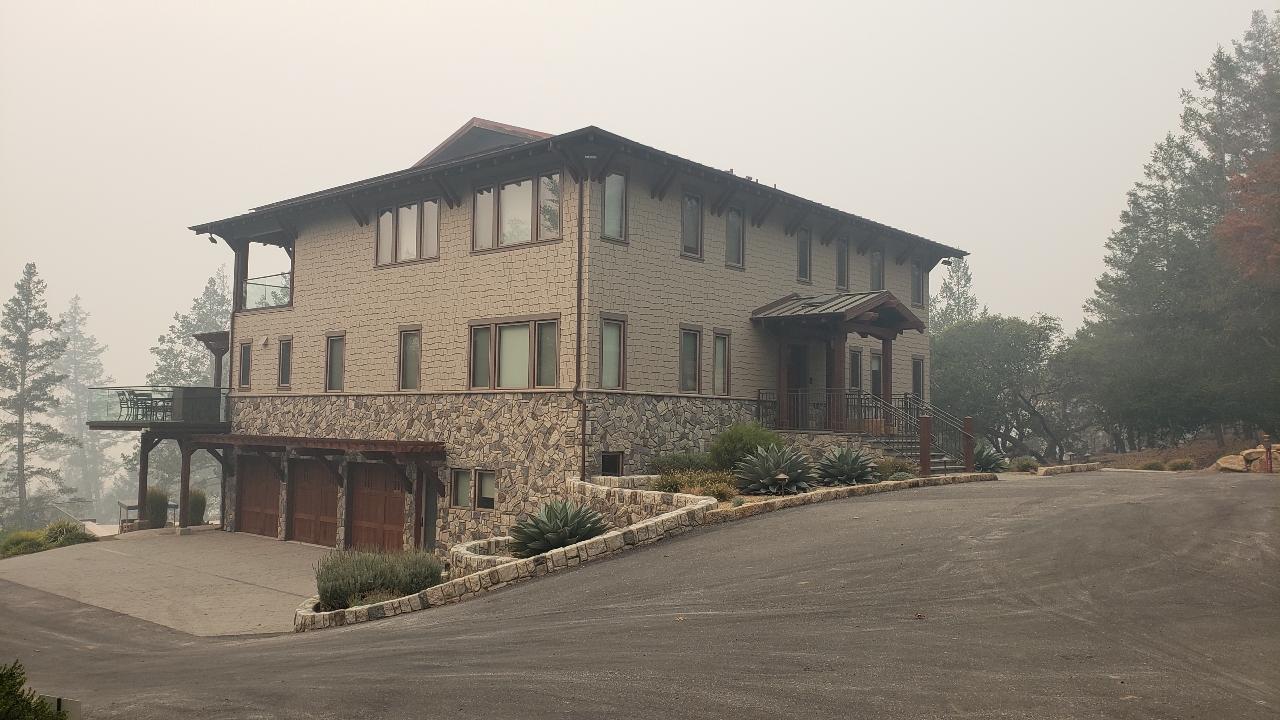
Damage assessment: no_damage